South African Class 3E

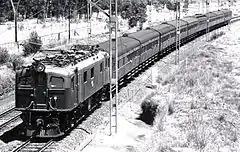
Class 3E on the Pretoria-Johannesburg express commuter

Unlike Cape Town's and Durban's suburban trainsets, those working around Johannesburg had jumper connections on the roof above the end connecting doors. The Class 3Es were also equipped with these connections, immediately to the right hand side of each headlight. During a shortage of suburban motor coaches c. 1948–1949, Class 3Es were used to haul suburban sets on the Witwatersrand and it is likely that the electric heating system was used during those winters. In the picture alongside showing rarely seen snow on the ground along the Johannesburg-Pretoria line on the Transvaal Highveld, the roof jumper connections between the suburban coaches and next to the unit's headlight are visible.